Glashow resonance

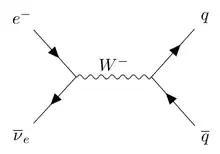
Feynman diagram of the Glashow resonance.

In particle physics, the Glashow resonance is the resonant formation of the W boson in antineutrino-electron collisions: + → .